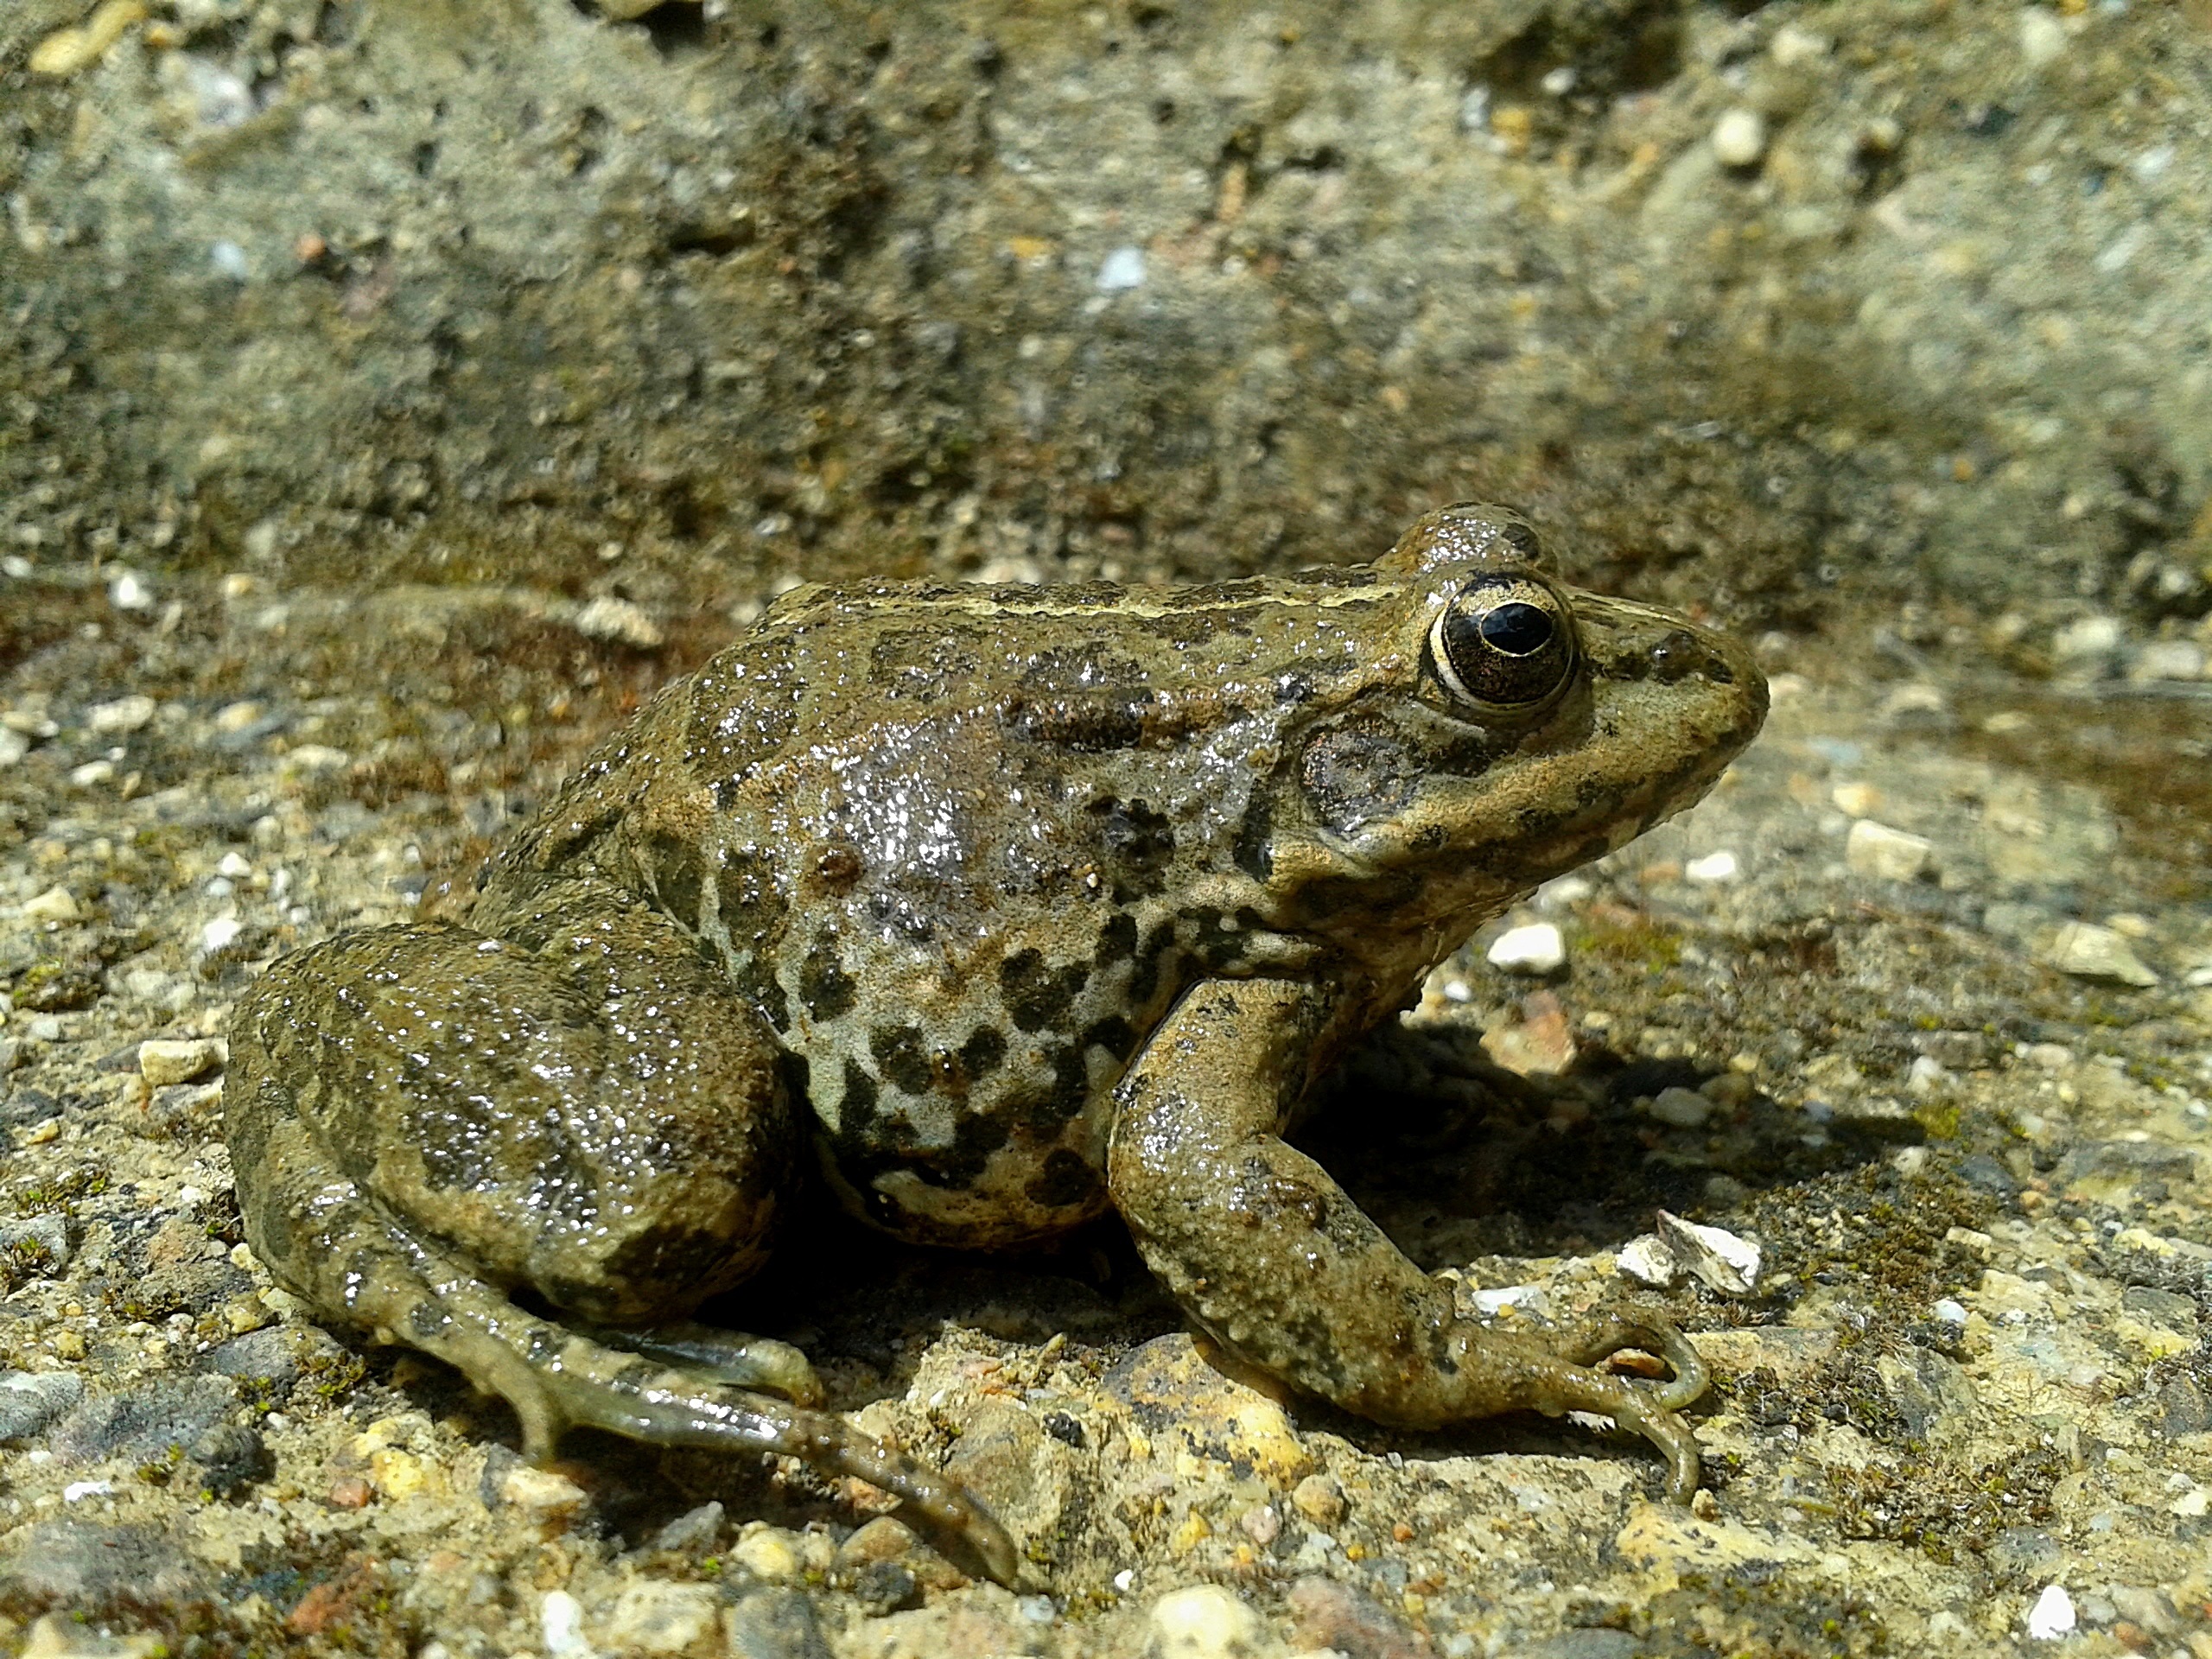
wildlife, biology, frog, toad, amphibian, fauna, animals, vertebrate, amphibians, bullfrog, ranidae